Christopher Kempster

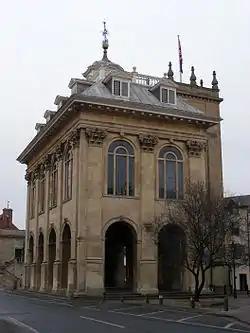
Kempster's County Hall in Abingdon, Oxfordshire, built 1678–1682, now a museum

John Perrott, Lord of the Manor, engaged Kempster to refit St Mary's Church, North Leigh, and to build a burial chapel for the Perrott family to the north of the north aisle. Kempster linked the Perrott chapel and the north aisle by an arcade of Tuscan columns.